Casimir II the Just

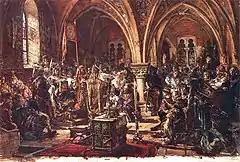
Assembly of nobles at Łęczyca in 1180, known colloquially as the "first Polish parliament". Painting by Jan Matejko from 1888

Mieszko III worked intensively for his return, however; at first in Bohemia and later in Germany and in the Duchy of Pomerania. In order to achieve his ambitions and give the hereditary right to the throne at Kraków (and with this the Seniorate Province) to his descendants, Casimir called an assembly of Polish nobles at Łęczyca in 1180. He granted privileges to both the nobility and the Church, lifting a tax on the profits of the clergy and relinquishing his rights over the lands of deceased bishops. By these acts, he won the acceptance of the principle of hereditary succession to Kraków, though it still would take more than a century to restore the Polish kingship.